Asplenium viride

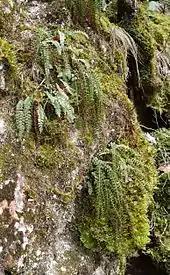
Green spleenwort in its native habitat in Germany

Asplenium viride is a species of fern known as the green spleenwort because of its green stipes and rachides. This feature easily distinguishes it from the very similar-looking maidenhair spleenwort, "Asplenium trichomanes".